Prey (2009 film)

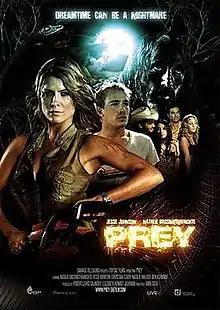
Official Australian Poster

Prey is a 2009 Australian supernatural horror film directed by George T. Miller (though credited to Oscar D'Roccster), written by Miller and starring former "Neighbours" actress and Rogue Traders lead singer Natalie Bassingthwaighte, and American Jesse Johnson.